Jimmy Jones (footballer, born 1889)

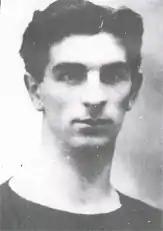

James Jones (9 July 1889 – after 1926) was a footballer who played as a defender in The Football League in the 1910s and 1920s.